Describe the emotion expressed in this image:  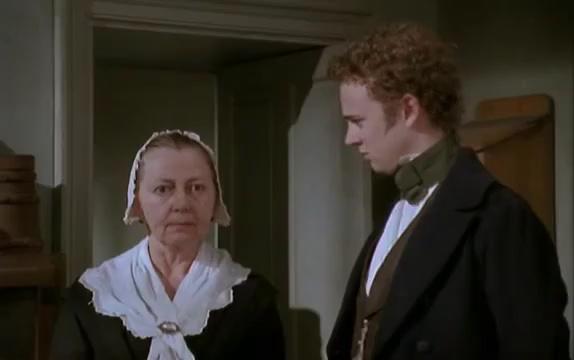
This person displays Suffering, valence and arousal with low intensity.